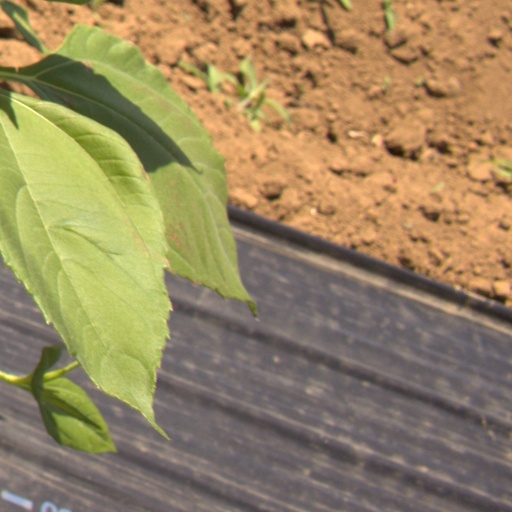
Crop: Jerusalem artichoke